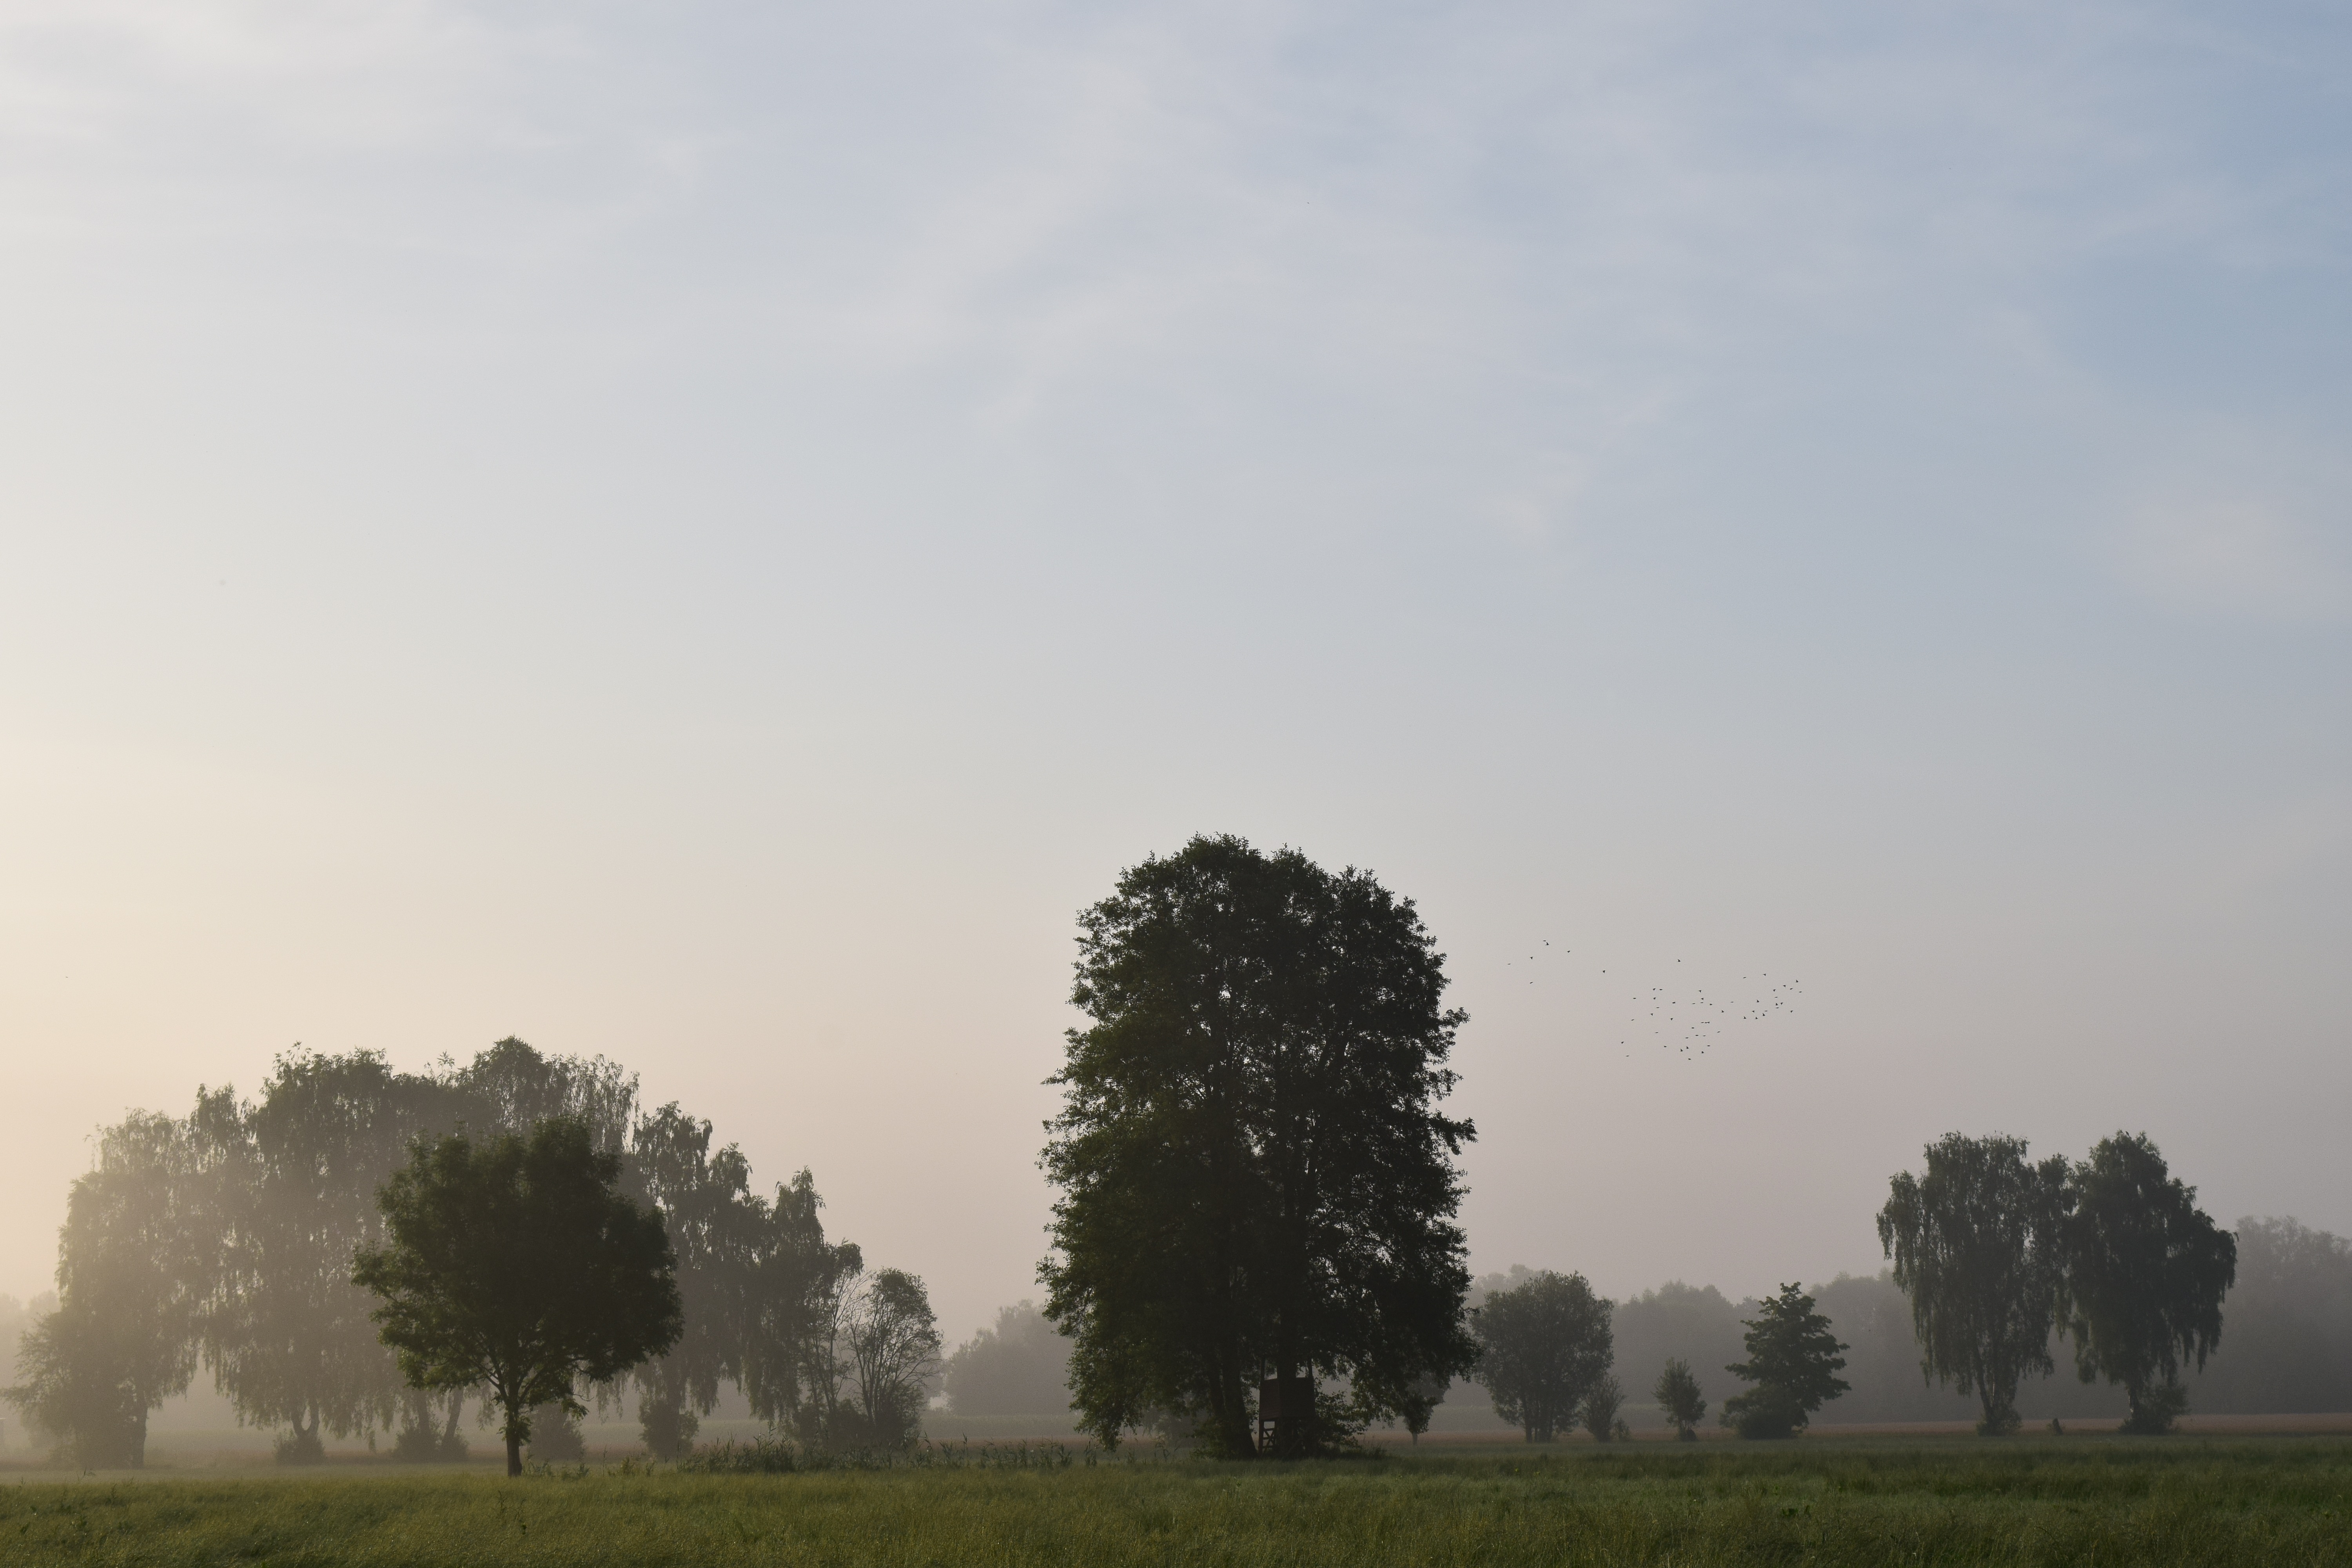
landscape, tree, nature, horizon, cloud, sky, fog, sunrise, mist, field, meadow, prairie, sunlight, morning, hill, dawn, rural, haze, plain, trees, ecosystem, morning mist, rural area, mysthisch, atmospheric phenomenon, atmosphere of earth, woody plant